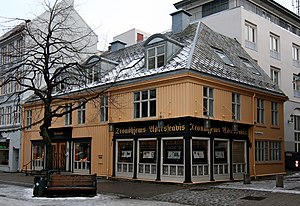
Trondheim / Medier
Adresseavisens gamle lokaler i Nordre gate i Trondheim centrum.
Trondheim er en bykommune i Trøndelag. Det er den tredje folkerigeste kommune i Norge med 205.163 indbyggere i 2020. Kommunen blev i 1964 slået sammen med nabokommunerne Byneset, Strinda, Tiller og Leinstrand. Fra 2020 bliver den tidligere selvstændige kommune Klæbu lagt sammen med Trondheim.